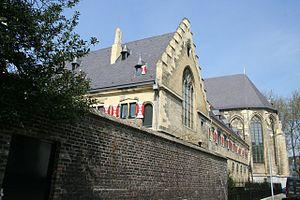
Kommelkwartier est un quartier dans le centre de la ville de Maastricht.